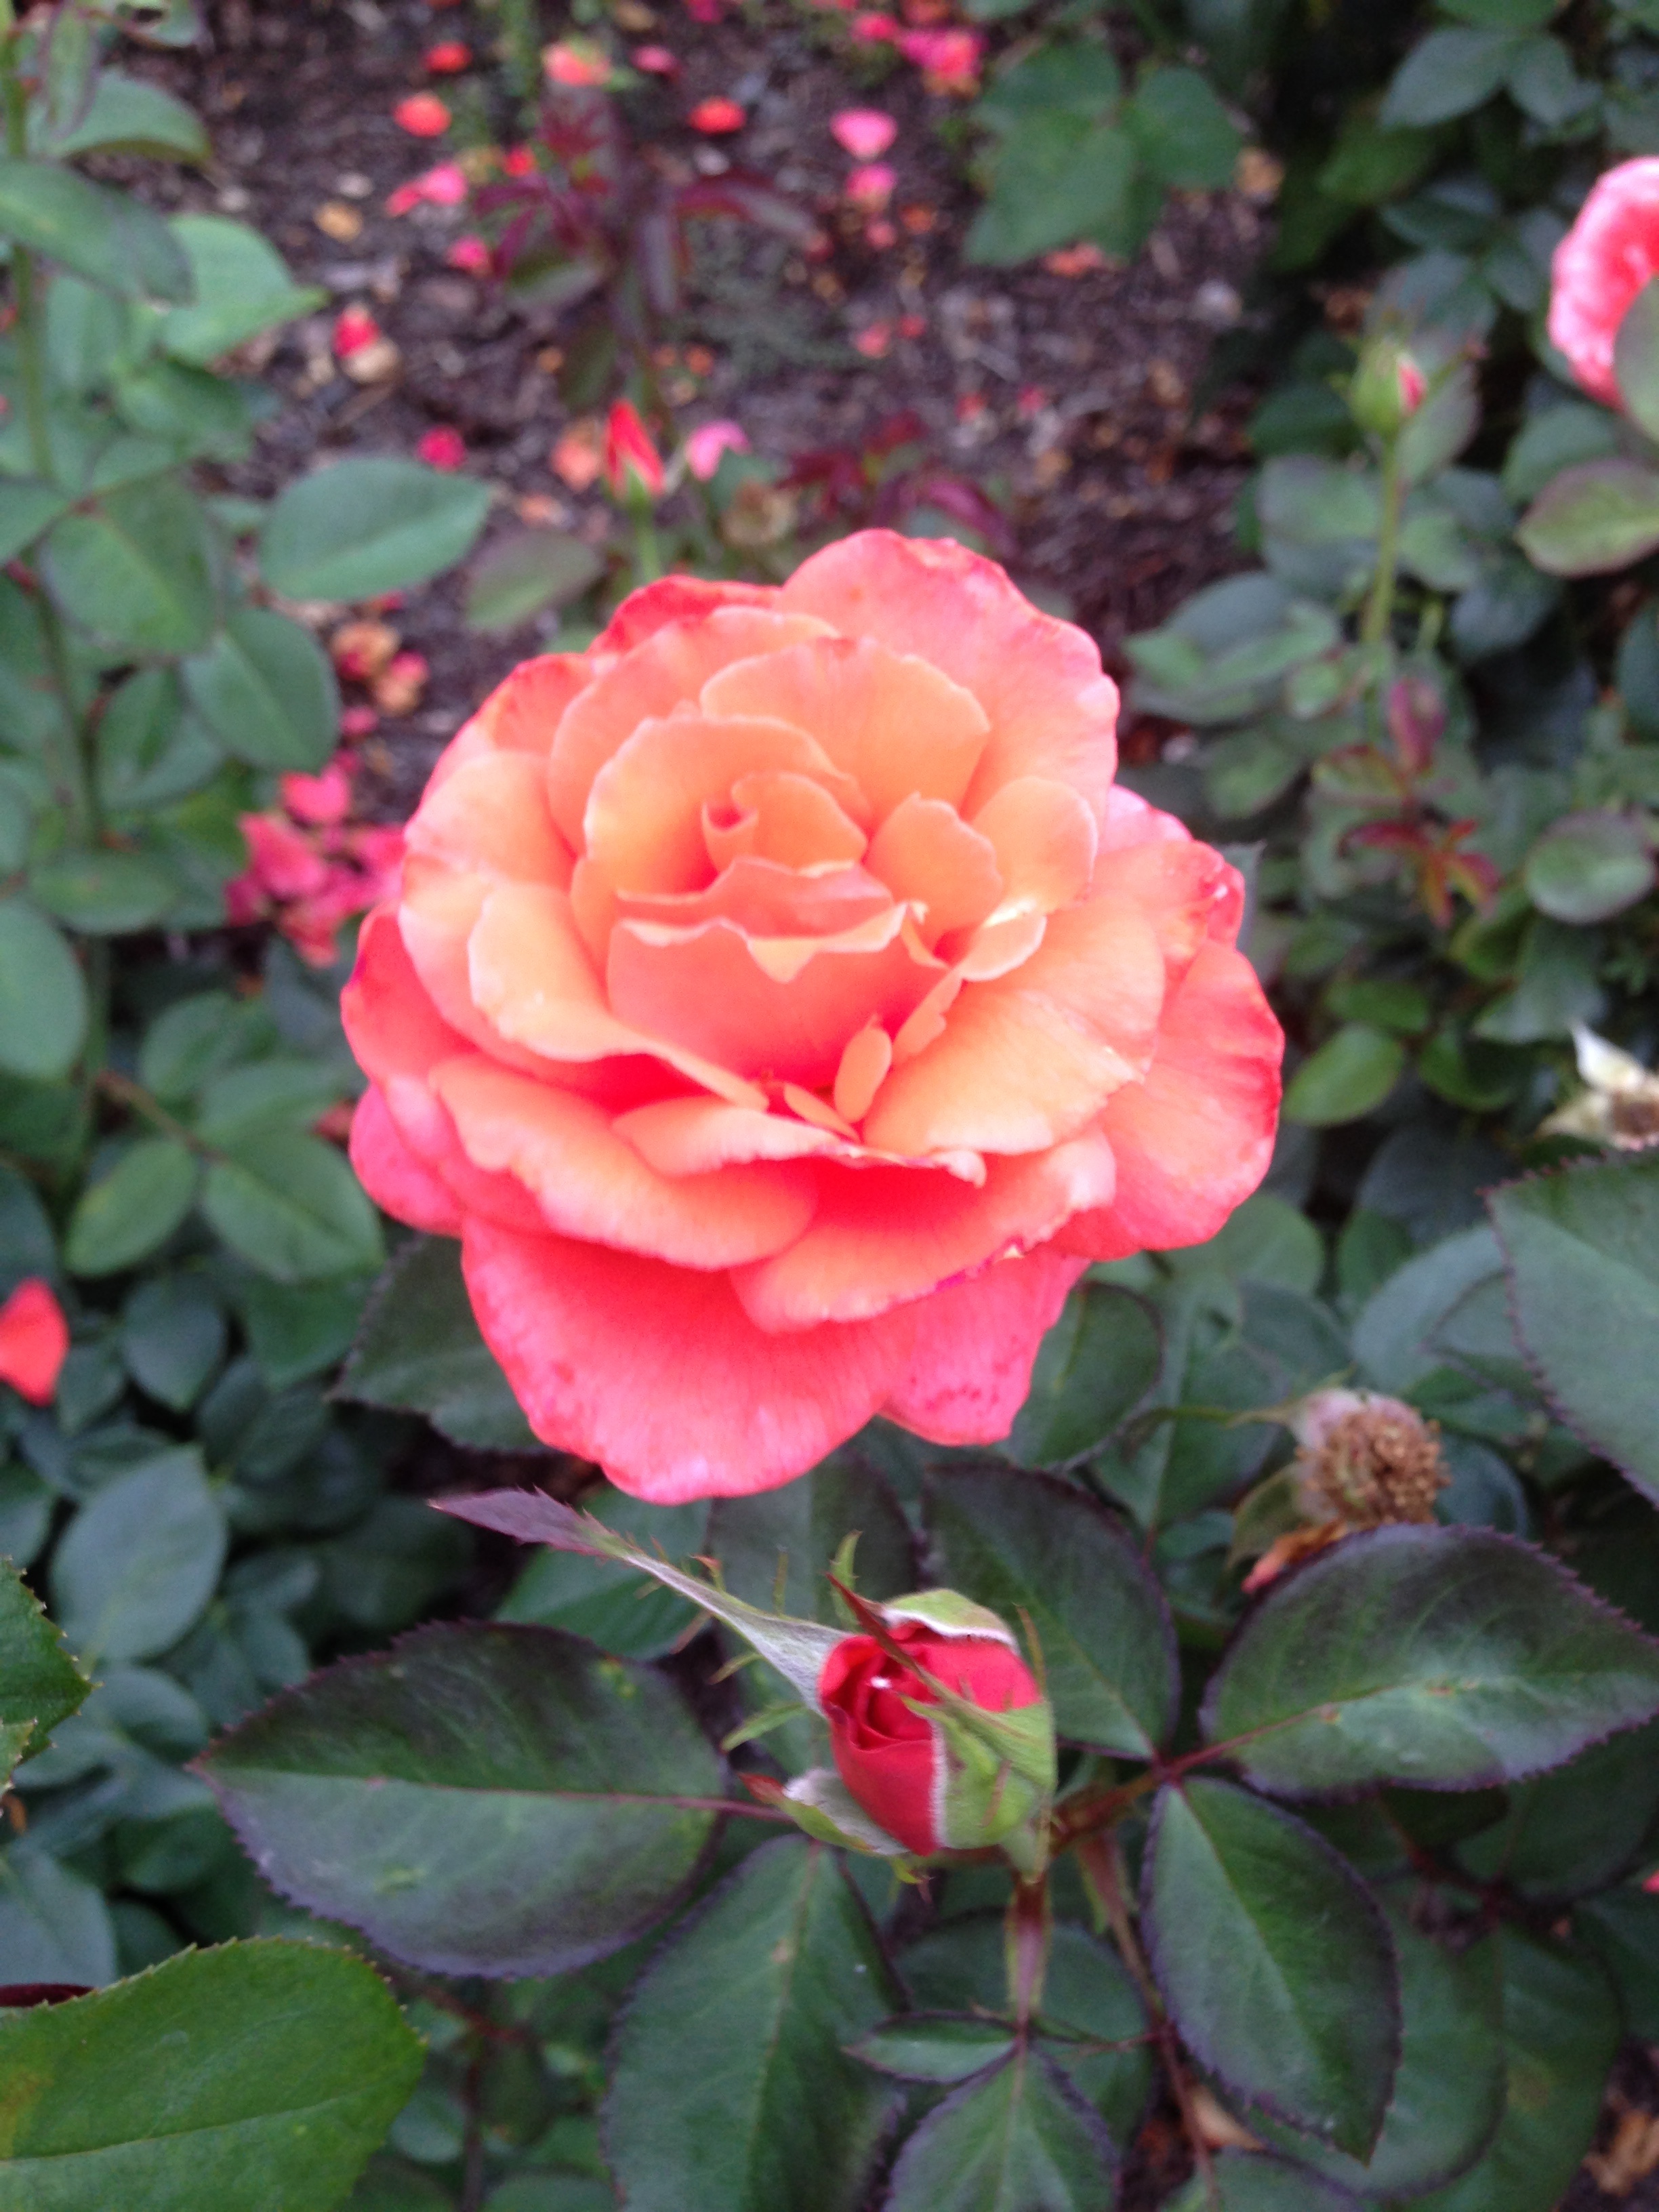
plant, flower, petal, rose, botany, flora, shrub, floribunda, flowering plant, garden roses, rose family, china rose, annual plant, land plant, rosa centifolia, rose order, camellia sasanqua, japanese camellia, rosa gallica